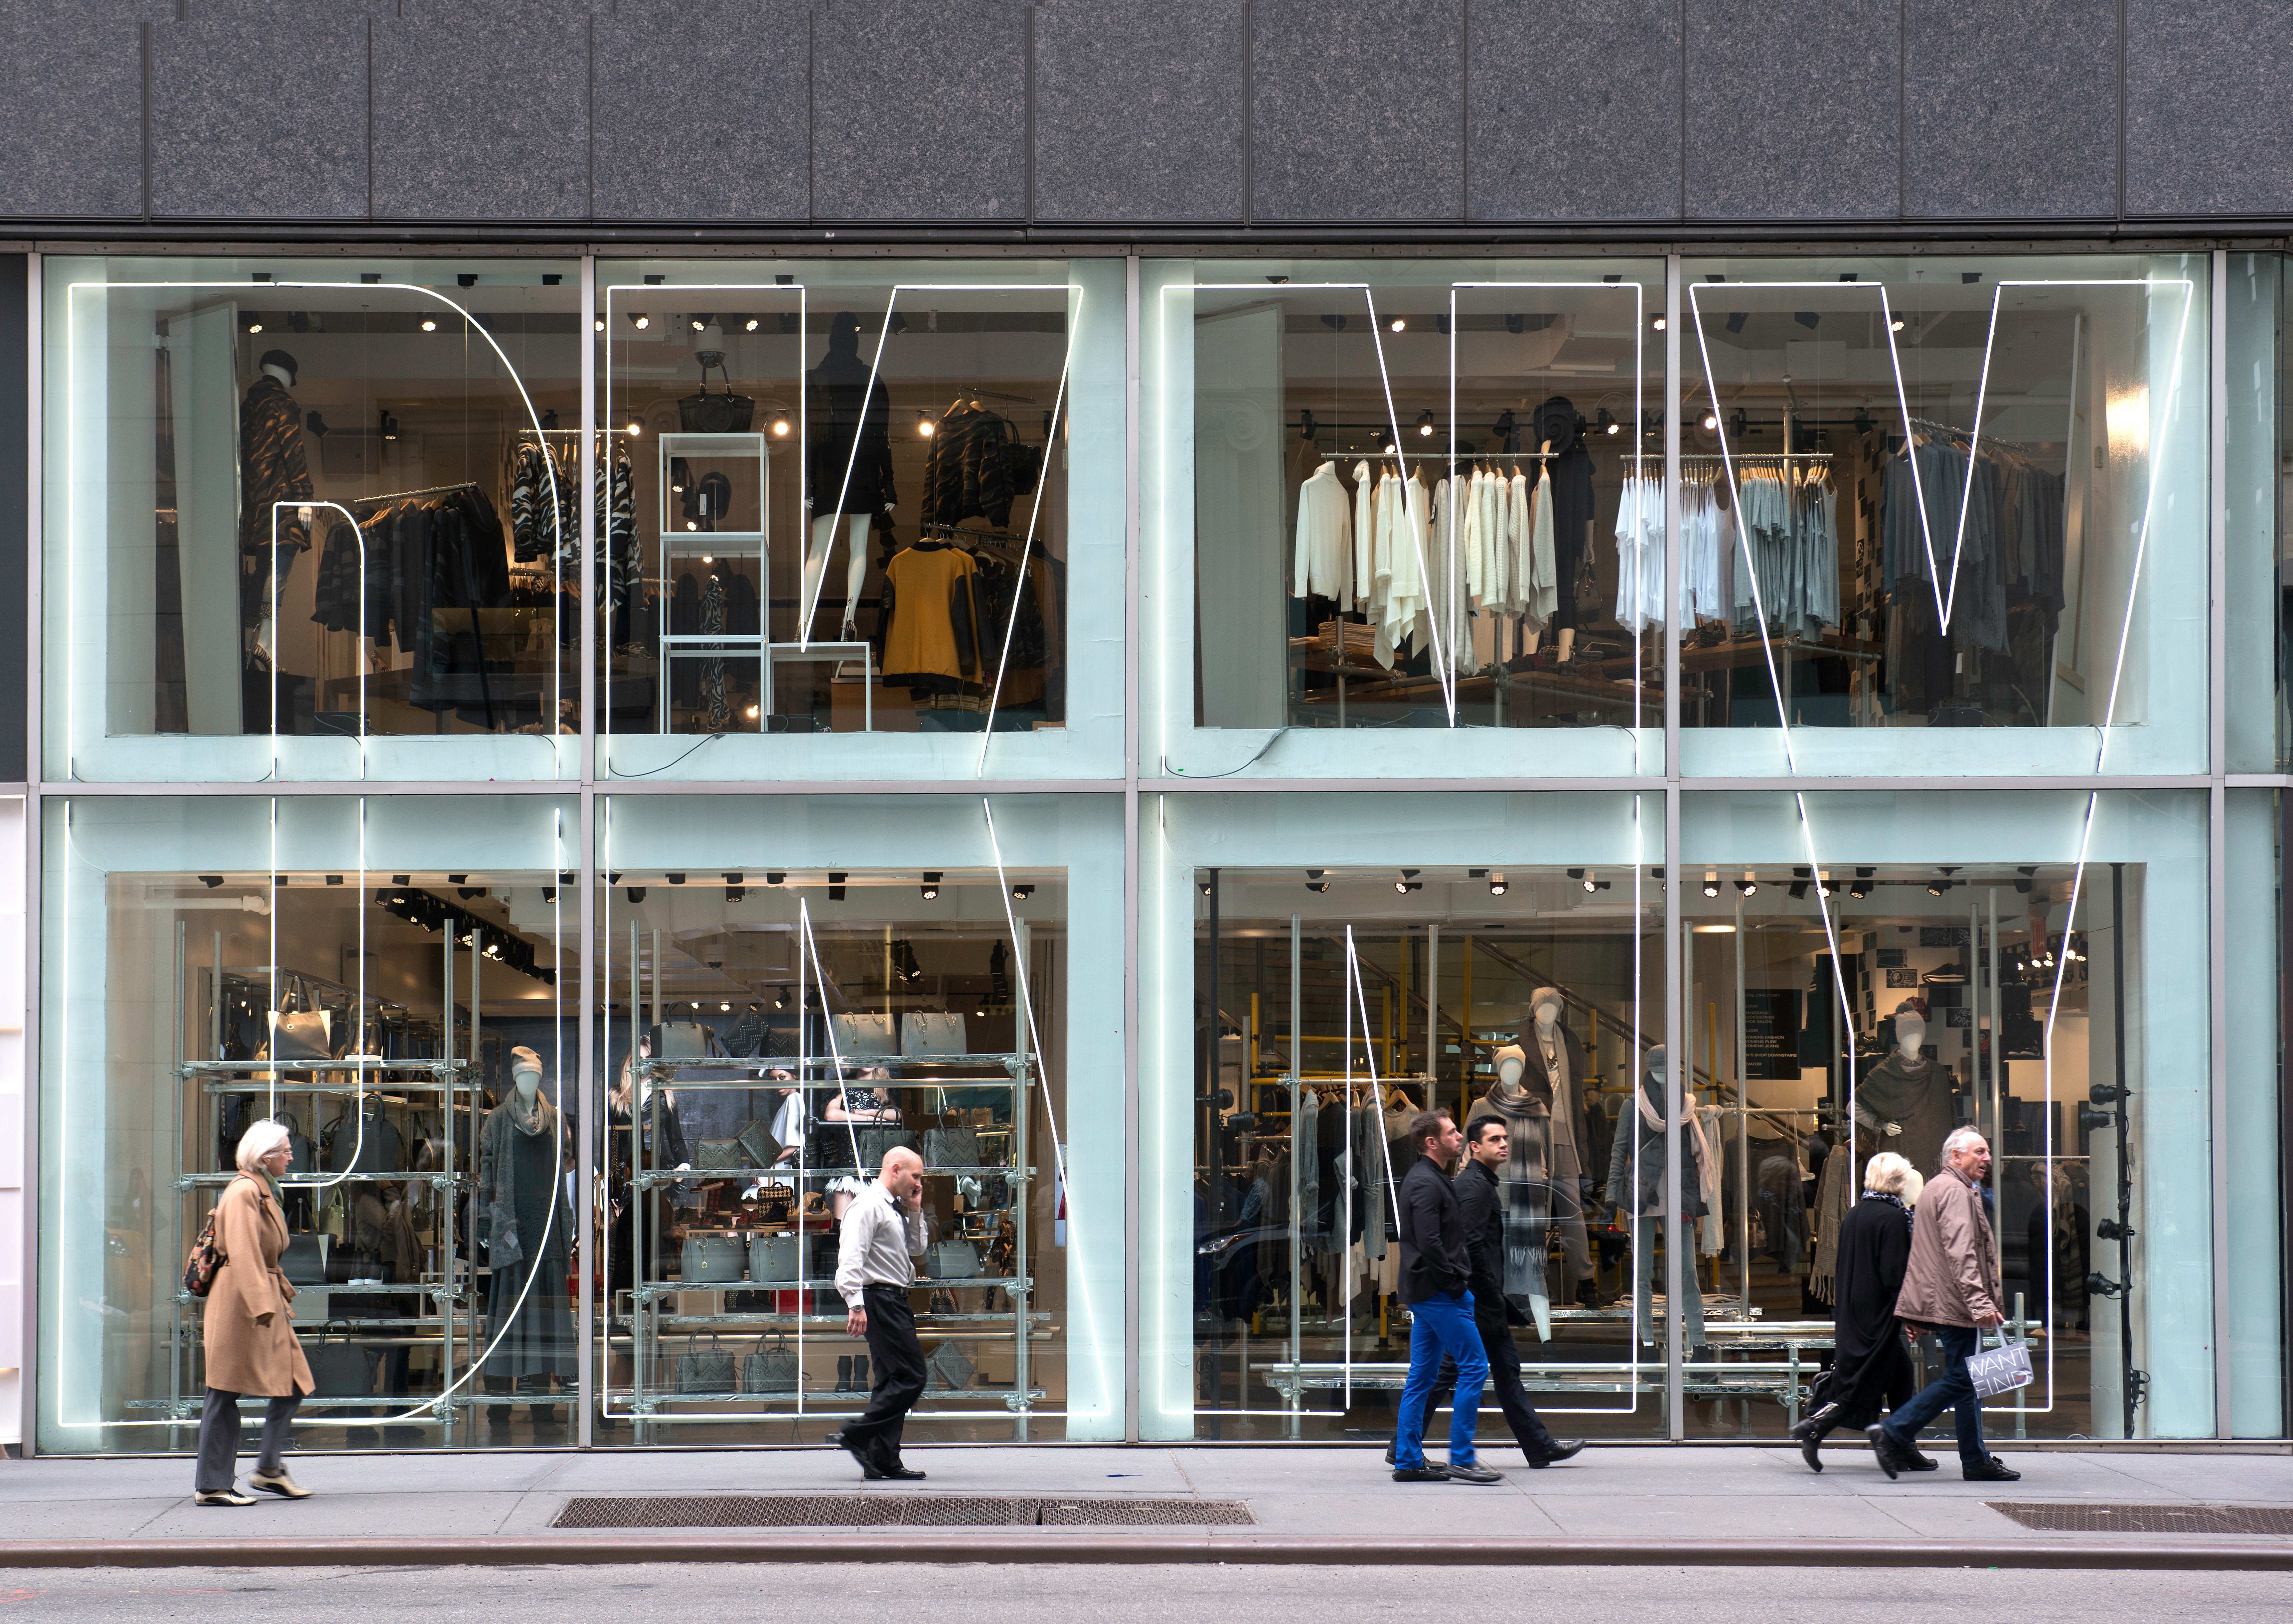
architecture, window, facade, shopping, interior design, boutique, design, tourist attraction, retail, shopping mall, display window, window covering